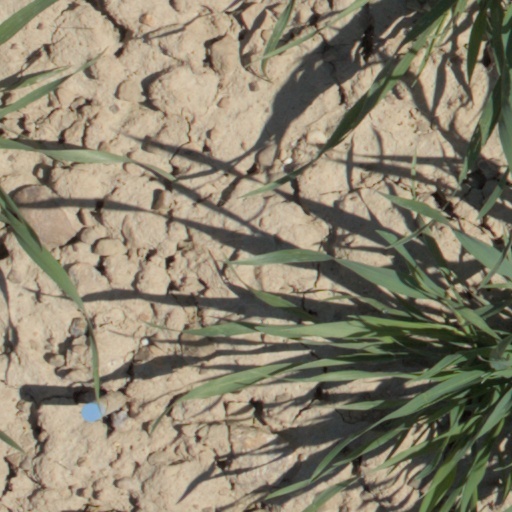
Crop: wheat